1001 Children's Books You Must Read Before You Grow Up

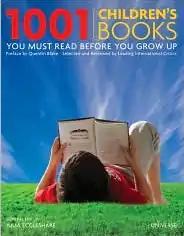

1001 Children's Books You Must Read Before You Grow Up is a literary reference book compiled by Julia Eccleshare, children's book editor at British newspaper "The Guardian". It was published in 2009 by Universe/Rizzoli International.